Archway, London

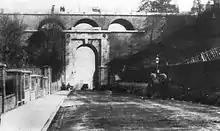
The original Archway Bridge designed by John Nash, opened in 1813 and demolished in 1900.

Archway's name developed in reference to the old bridge carrying Hornsey Lane from Highgate to Crouch End, over the cutting of Archway Road. The original, brick-built, single-arched bridge of 1813 was replaced in 1900 by the current cast-iron Hornsey Lane Bridge. The 1893 Ordnance Survey map shows the bridge simply as "Highgate Archway". A few residents, especially those born and locally raised in the early 20th century, refer to the area with a definite article (as ""the" Archway").